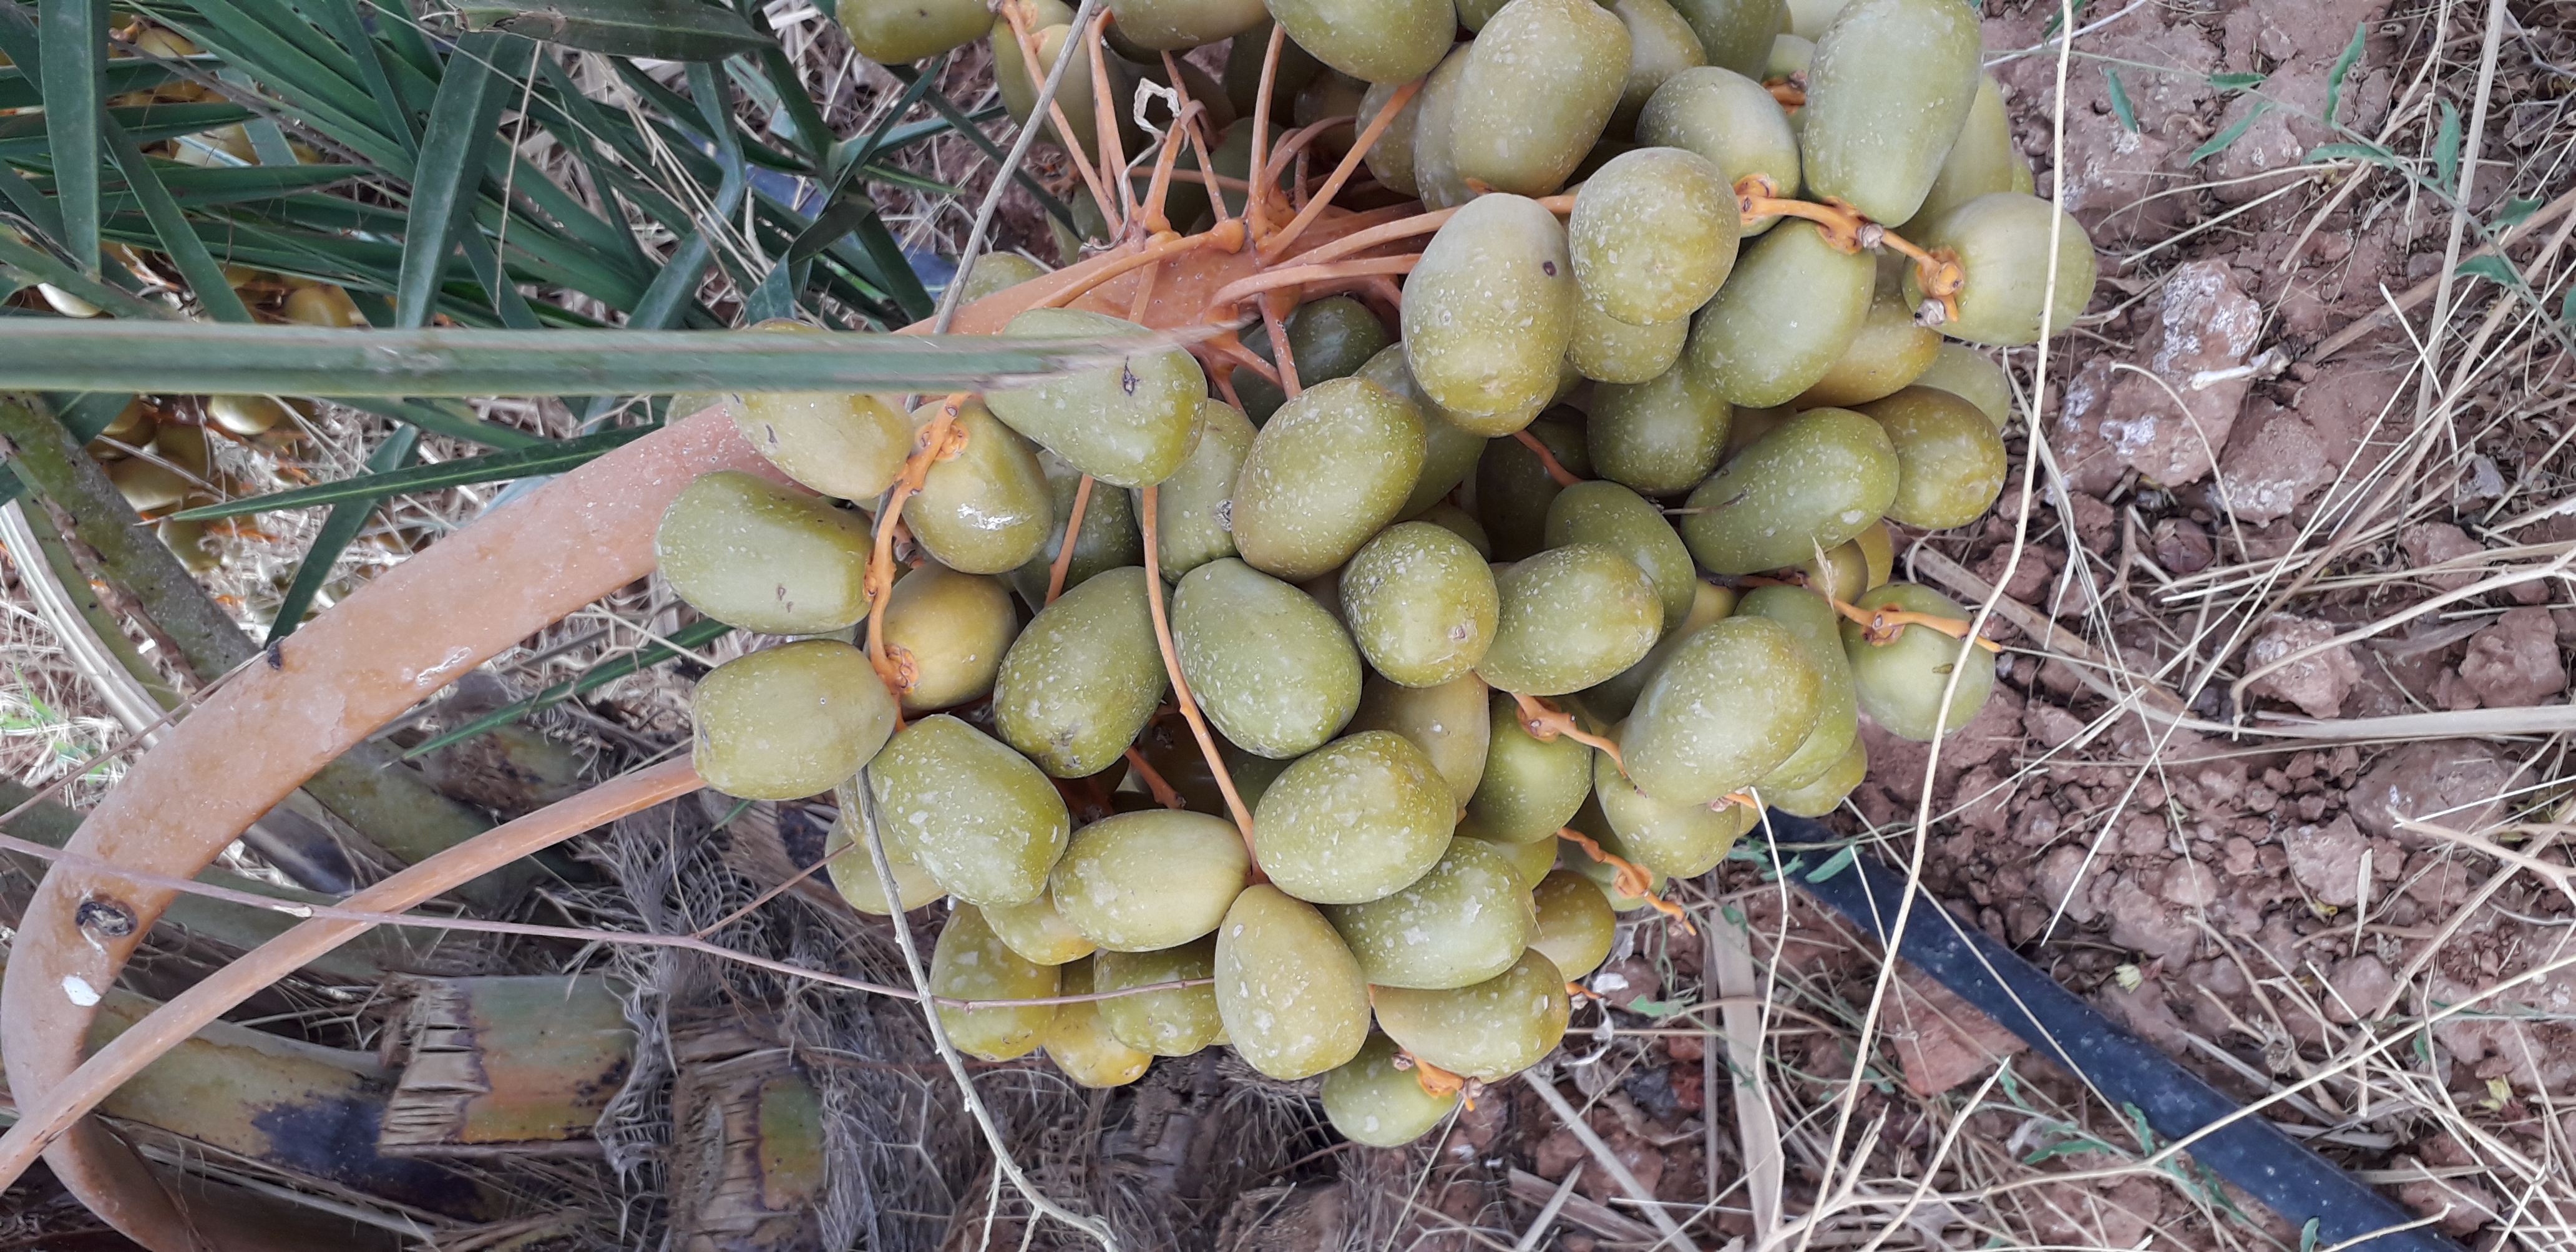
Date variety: Boufagous